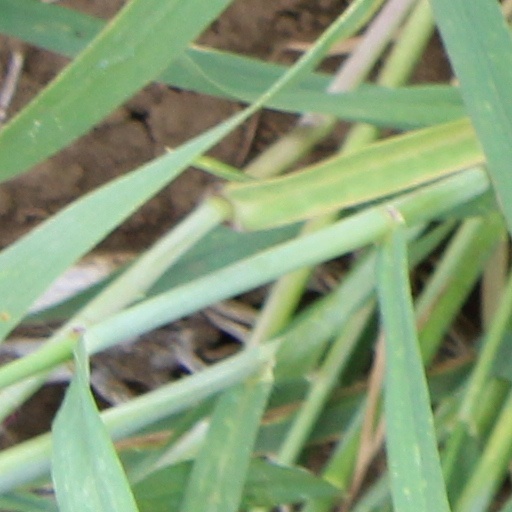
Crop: wheat